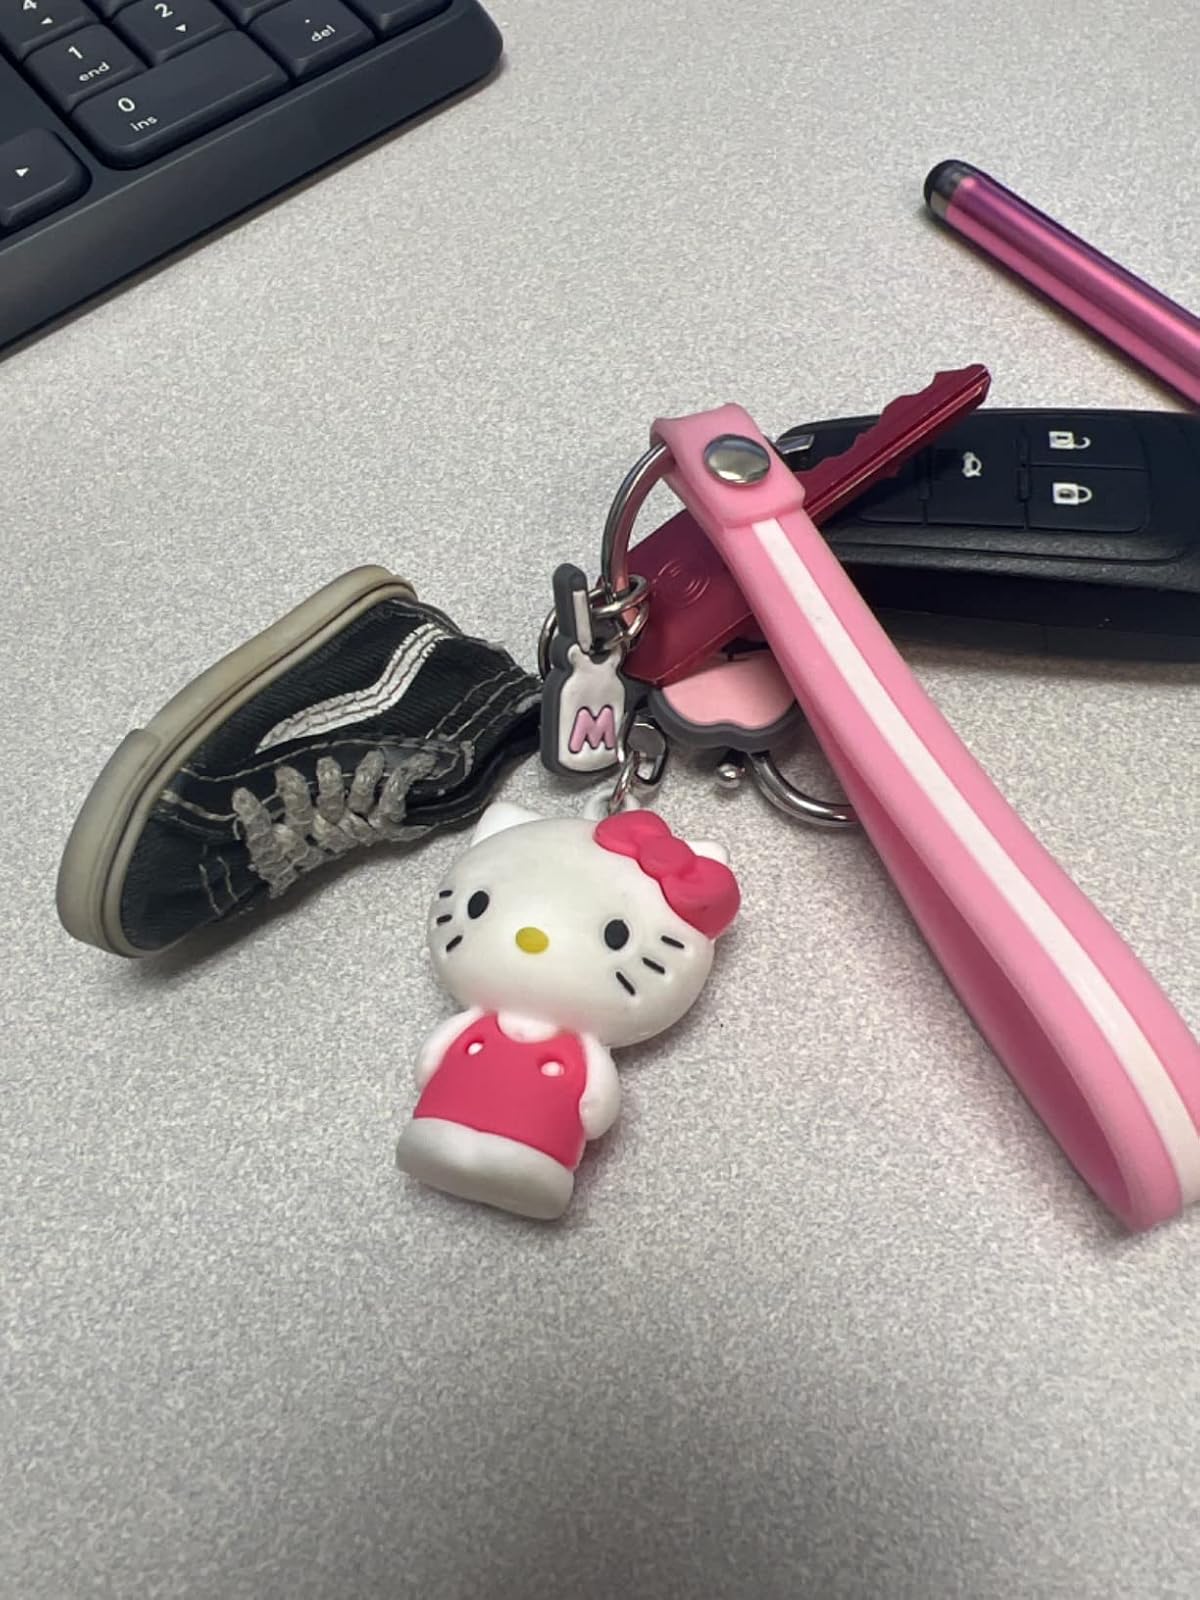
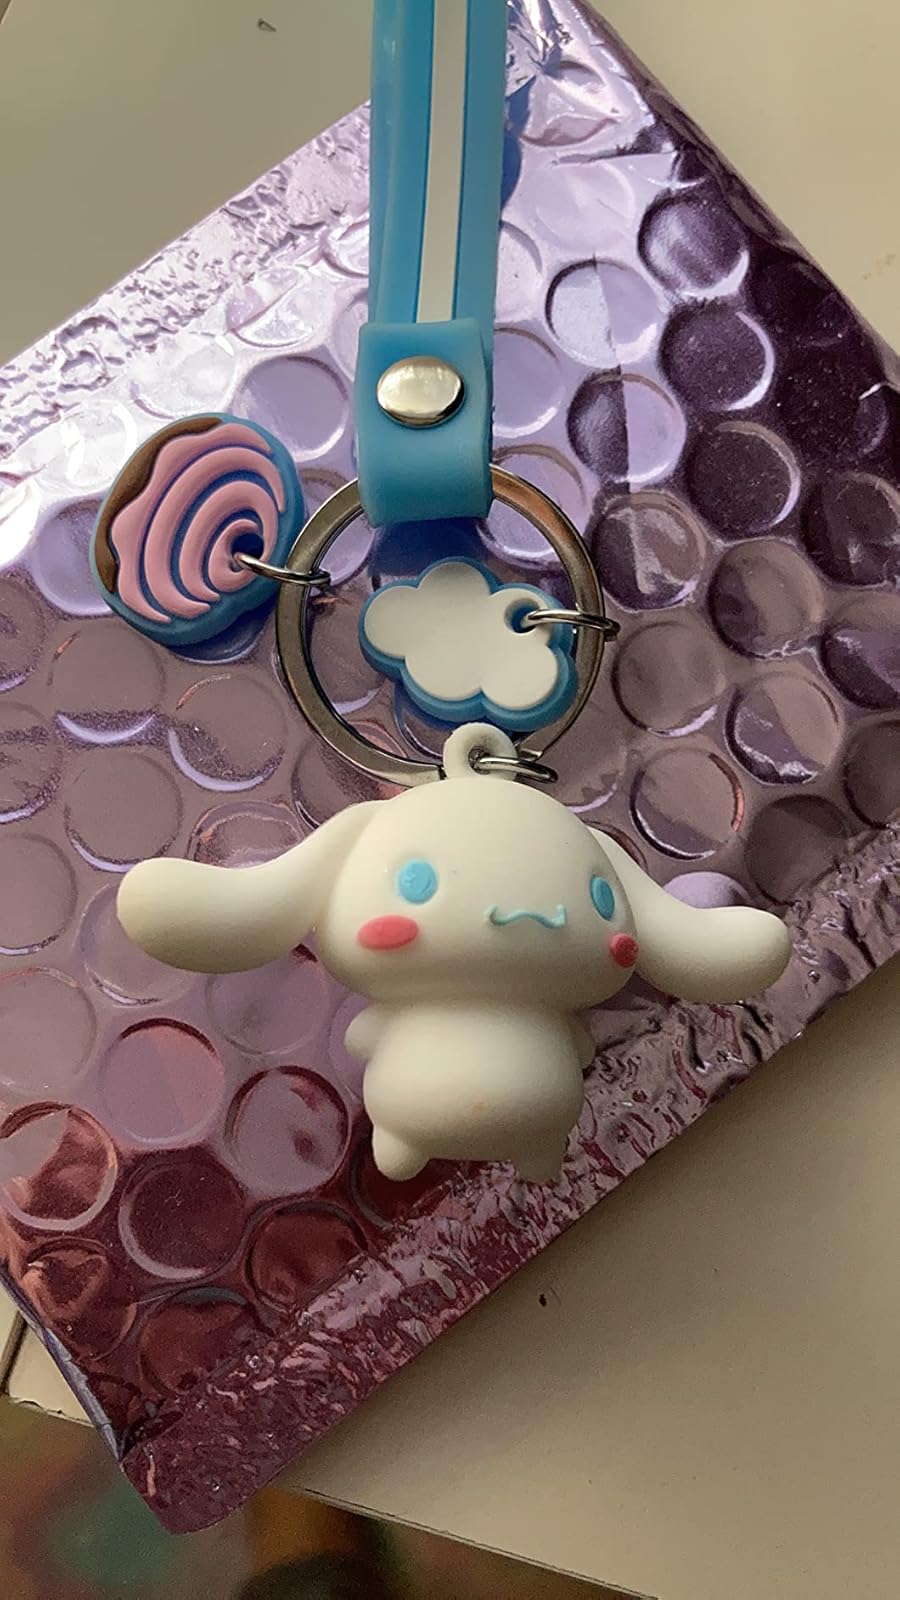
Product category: accessories_keychain
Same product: no